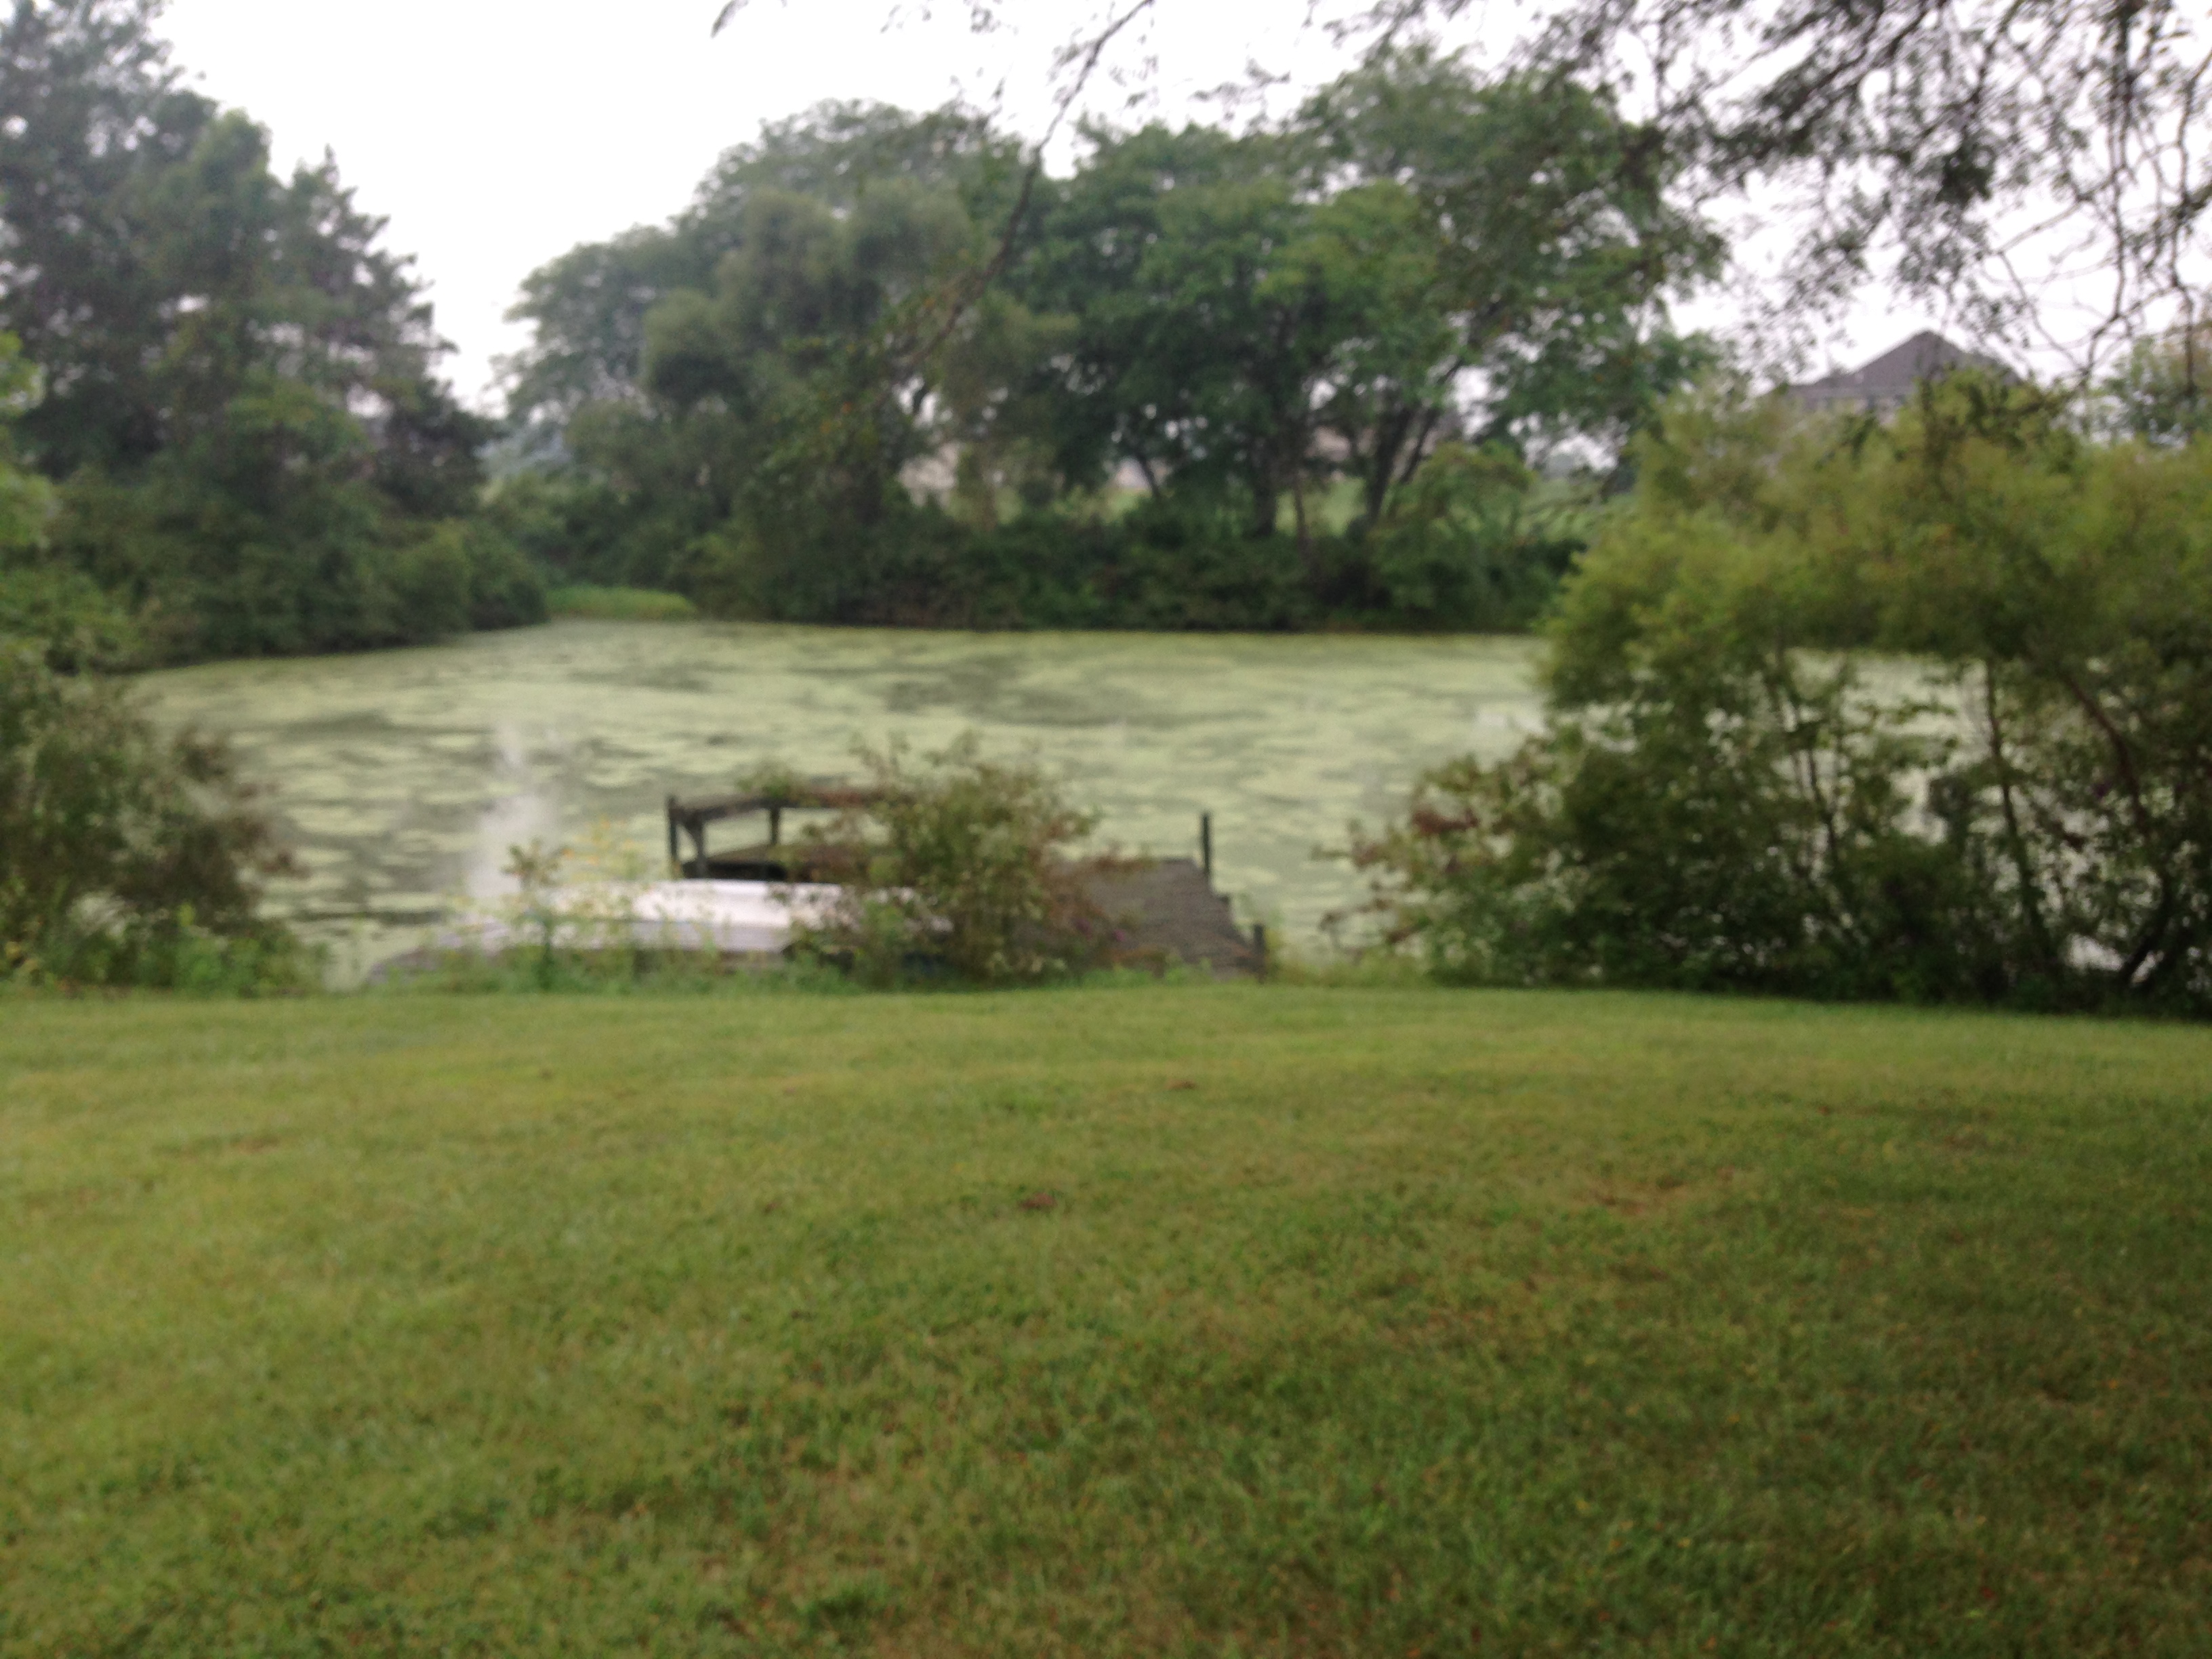
nature, property, nature reserve, land lot, pasture, lawn, grass, tree, yard, meadow, lake, pond, bank, real estate, reservoir, grassland, floodplain, rural area, landscape, wetland, bayou, area, estate, lacustrine plain, water, park, river, backyard, house, state park, farm, plain, garden